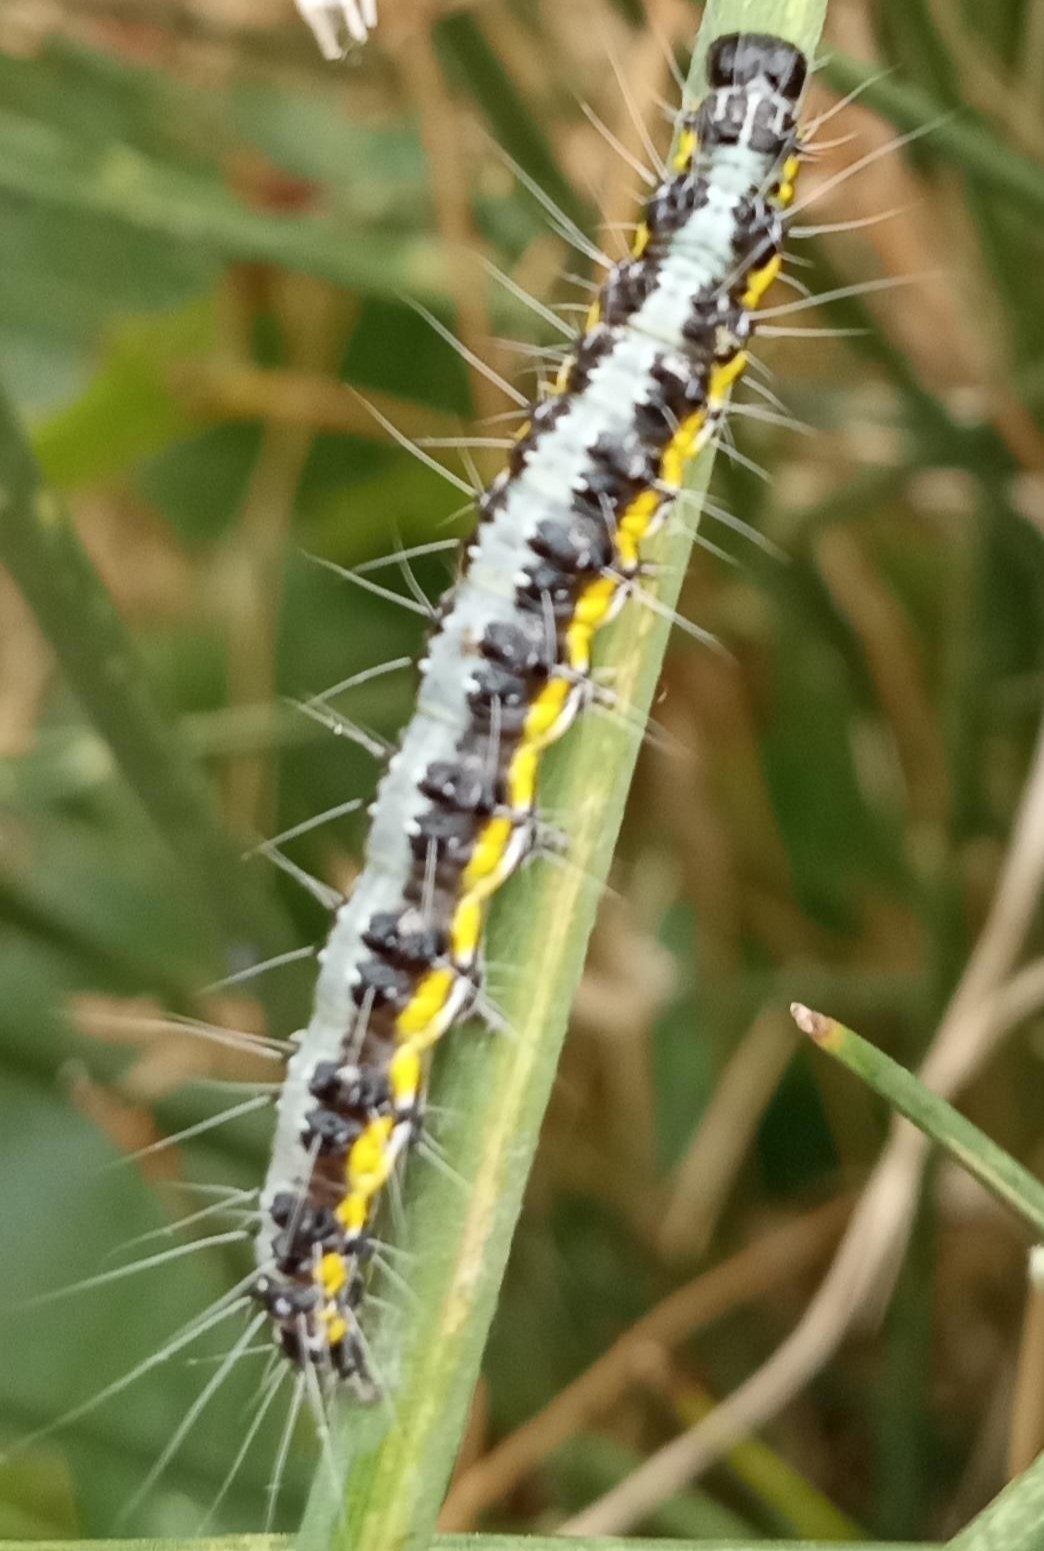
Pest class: occasional_pest